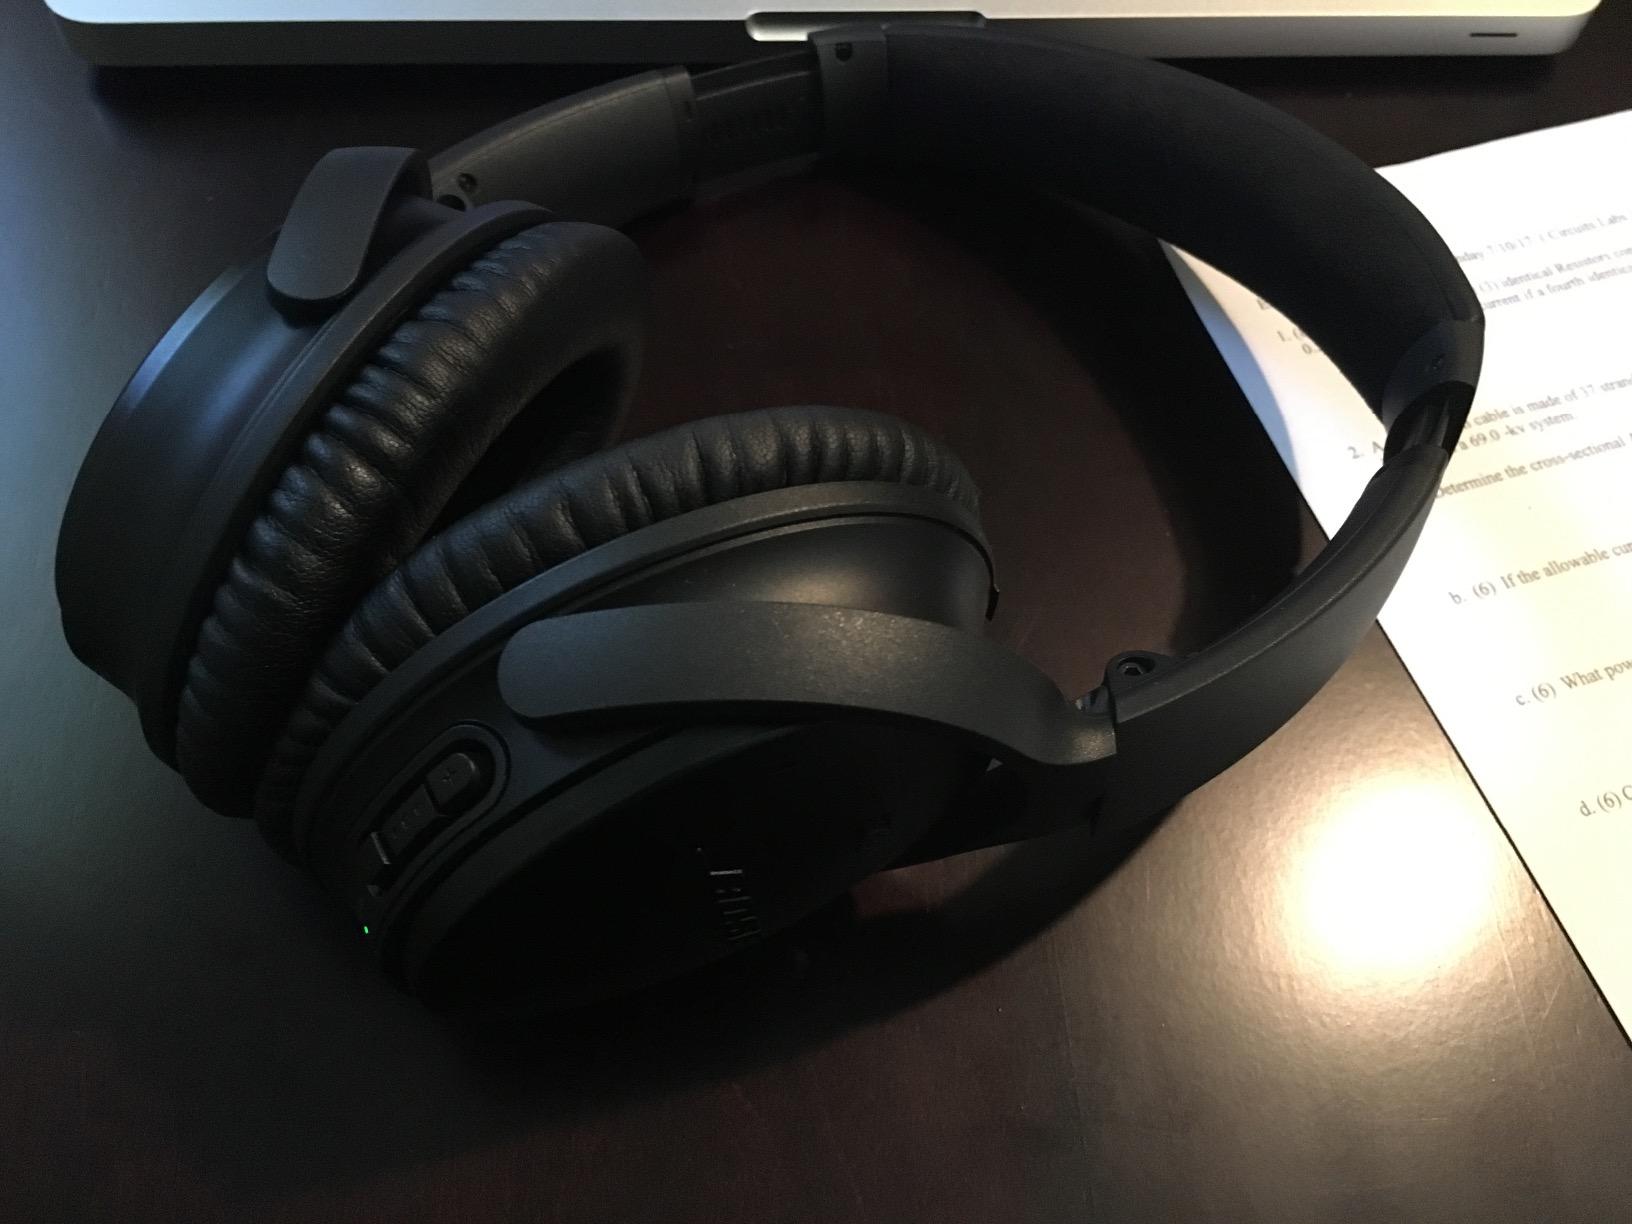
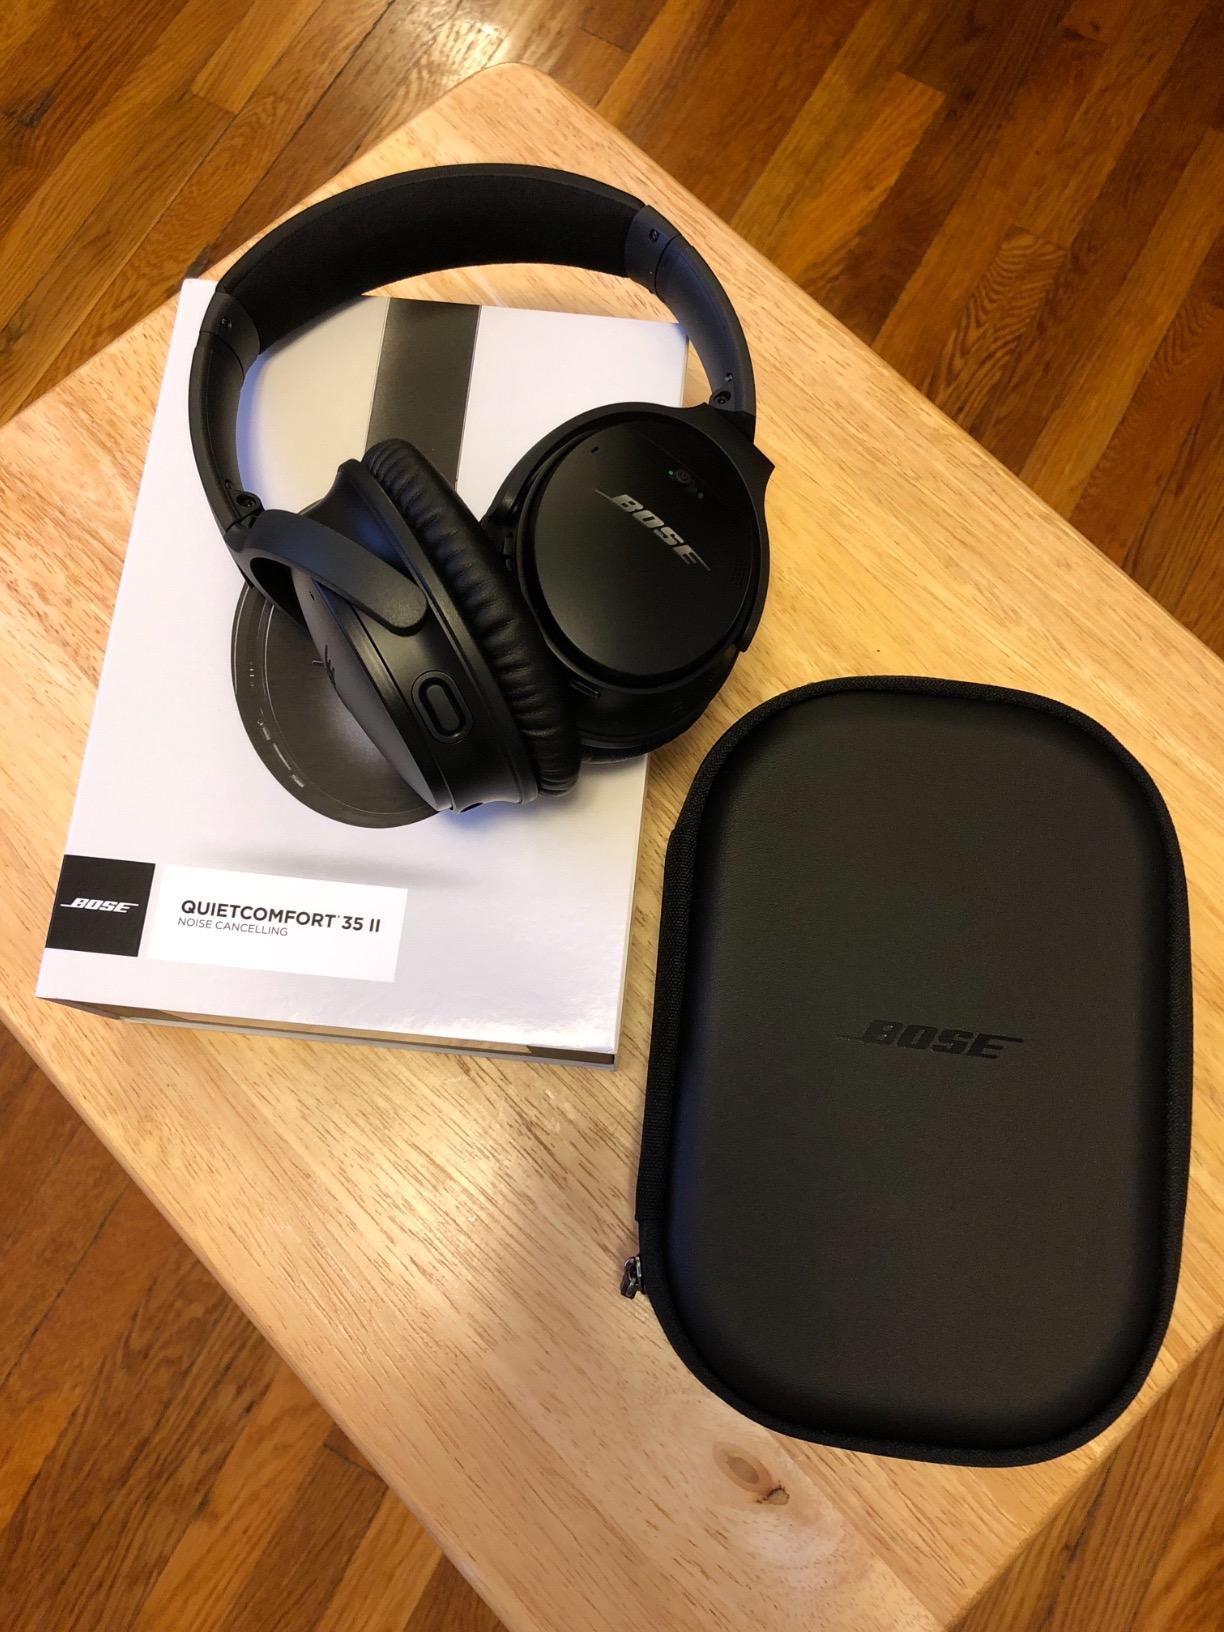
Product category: headphones
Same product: yes